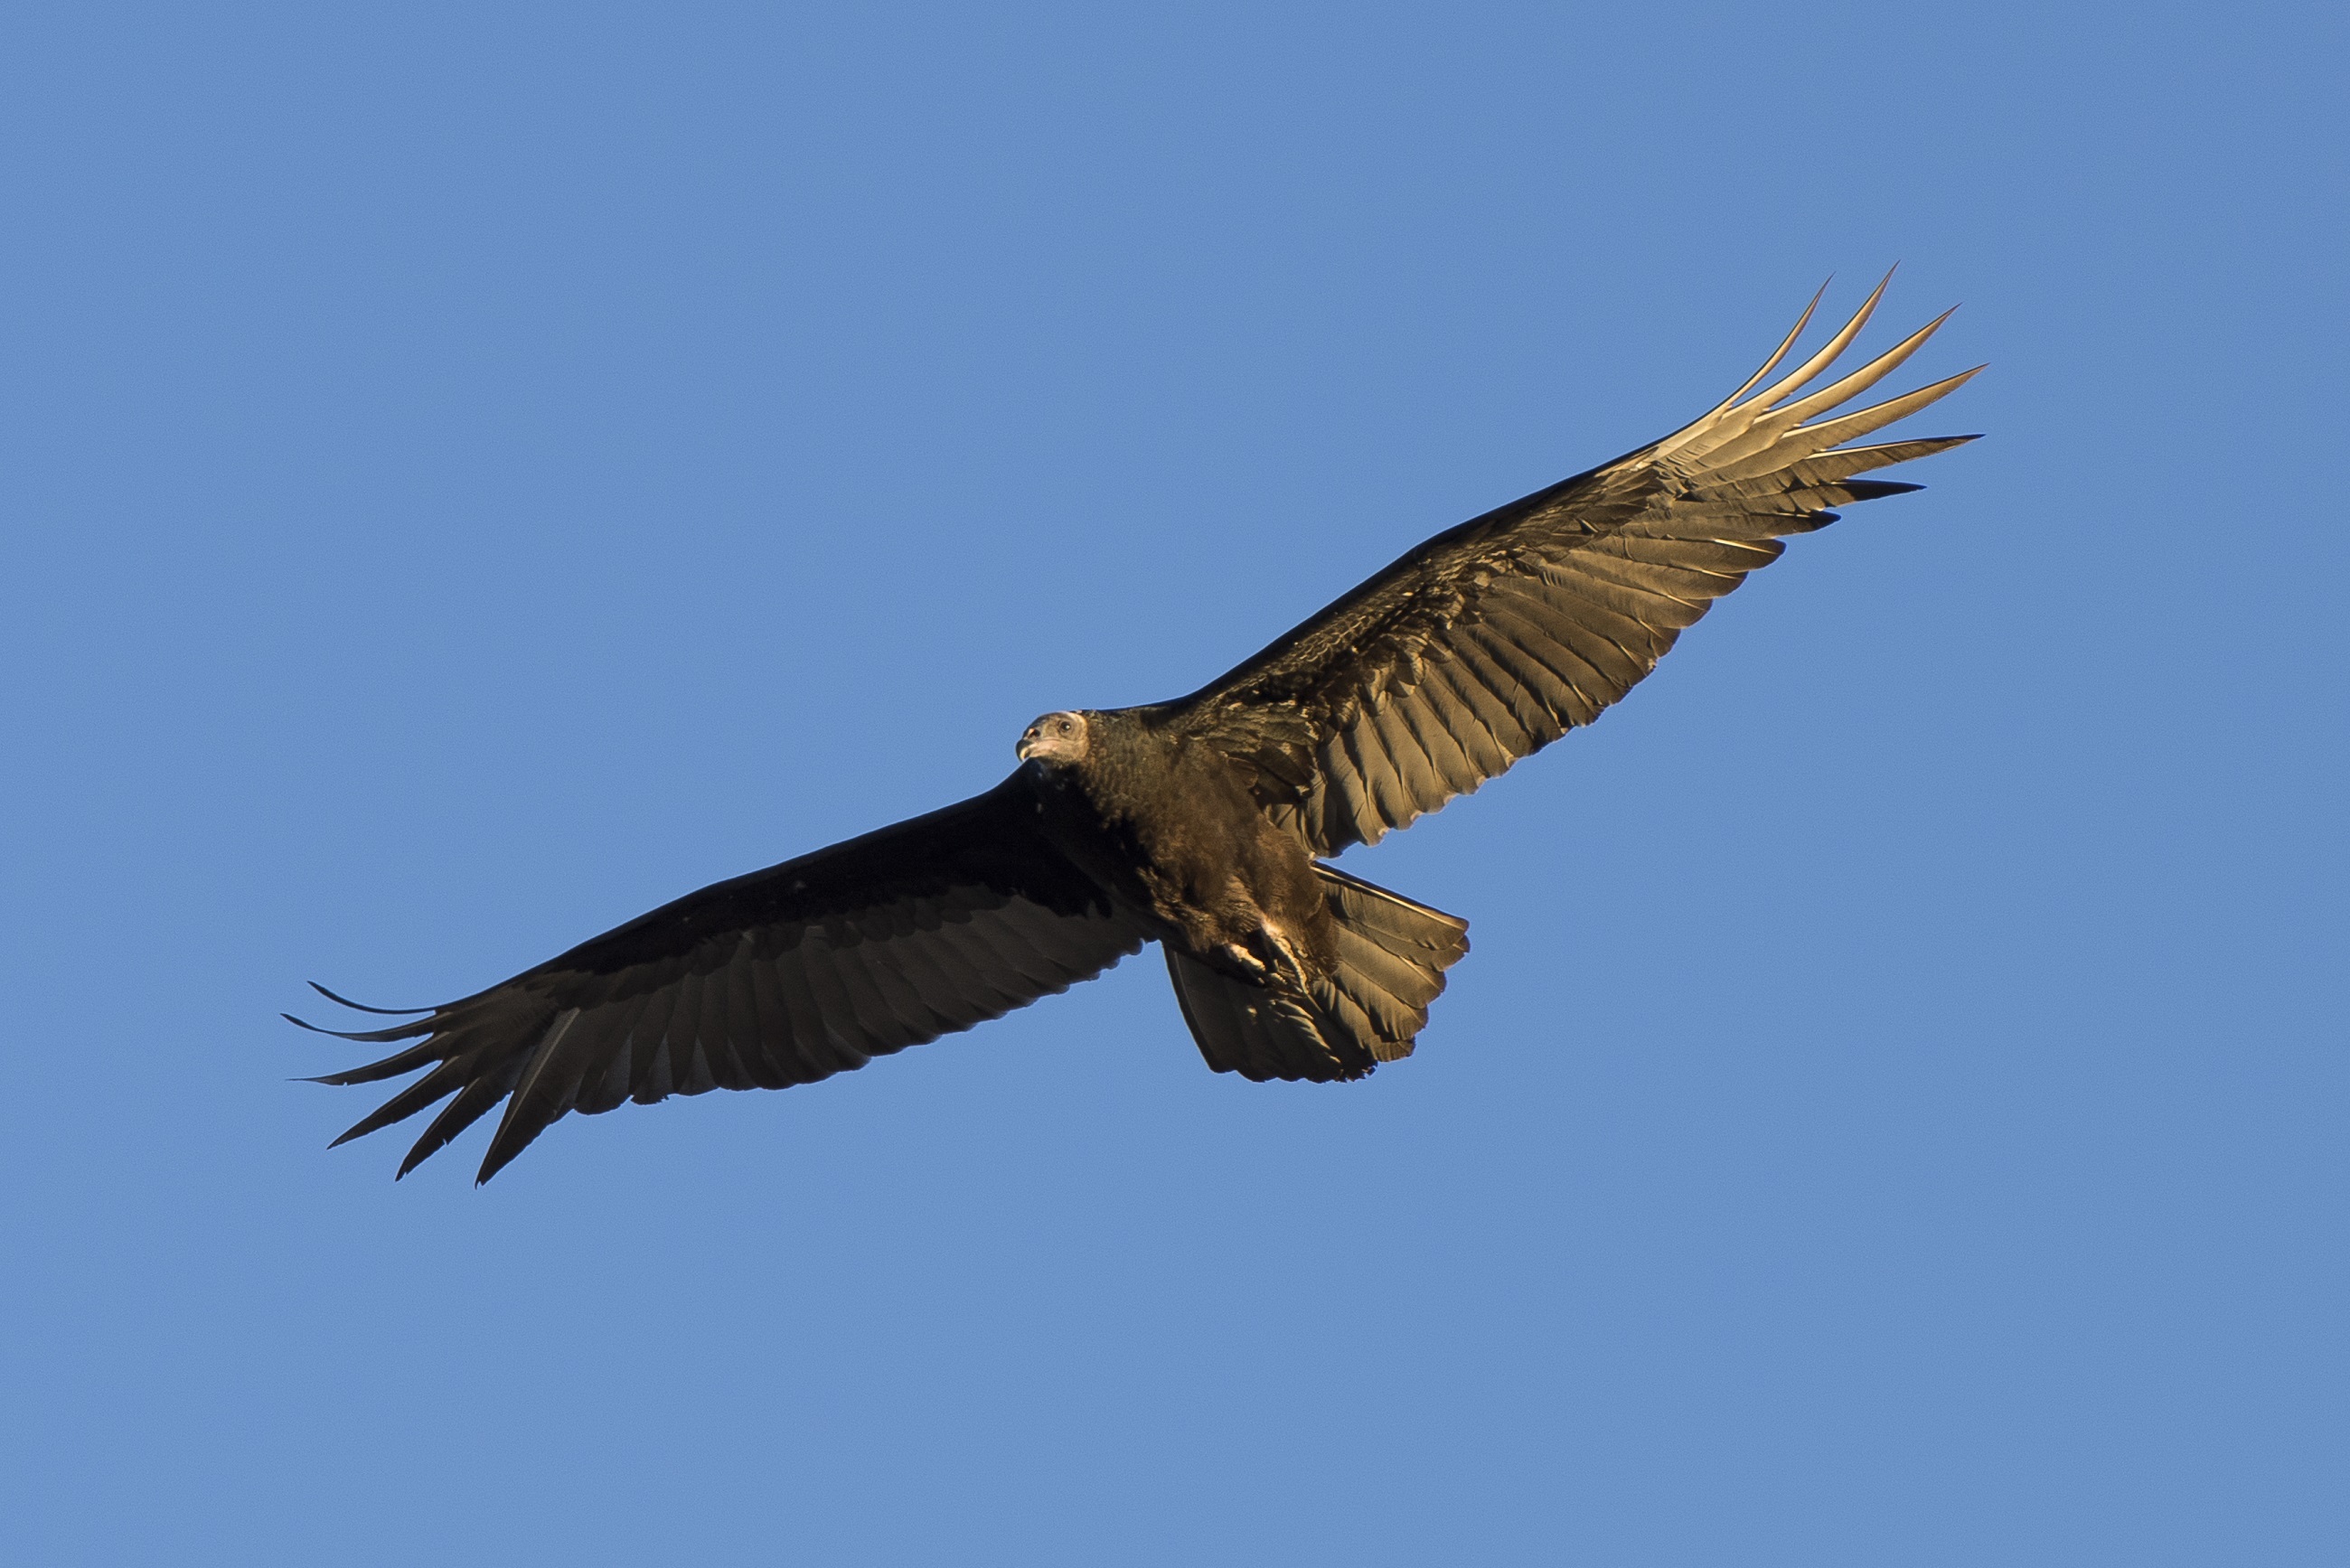
nature, bird, wing, flying, wildlife, kite, beak, flight, eagle, fauna, bird of prey, bald eagle, wings, vertebrate, vulture, harrier, condor, carrion crow, turkey vulture, scavenger, prey, buzzard, accipitriformes